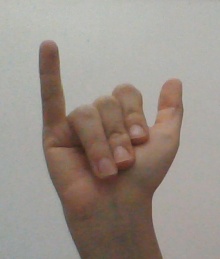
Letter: ya